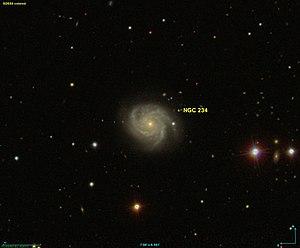
Image créée à l'aide du logiciel Aladin Sky Atlas du Centre de Données astronomiques de Strasbourg et des données de SDSS (Sloan Digital Sky Survey).
NGC 234 est une galaxie spirale intermédiaire située dans la constellation des Poissons à environ 199 millions d'années-lumière de la Voie lactée. Elle a été découverte par l'astronome germano-britannique William Herschel en 1784.